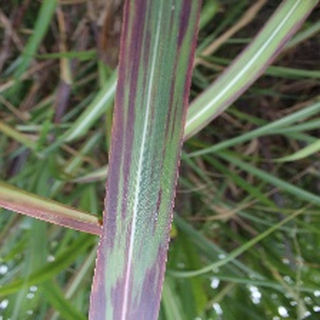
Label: sugarcane_bacterial_blight